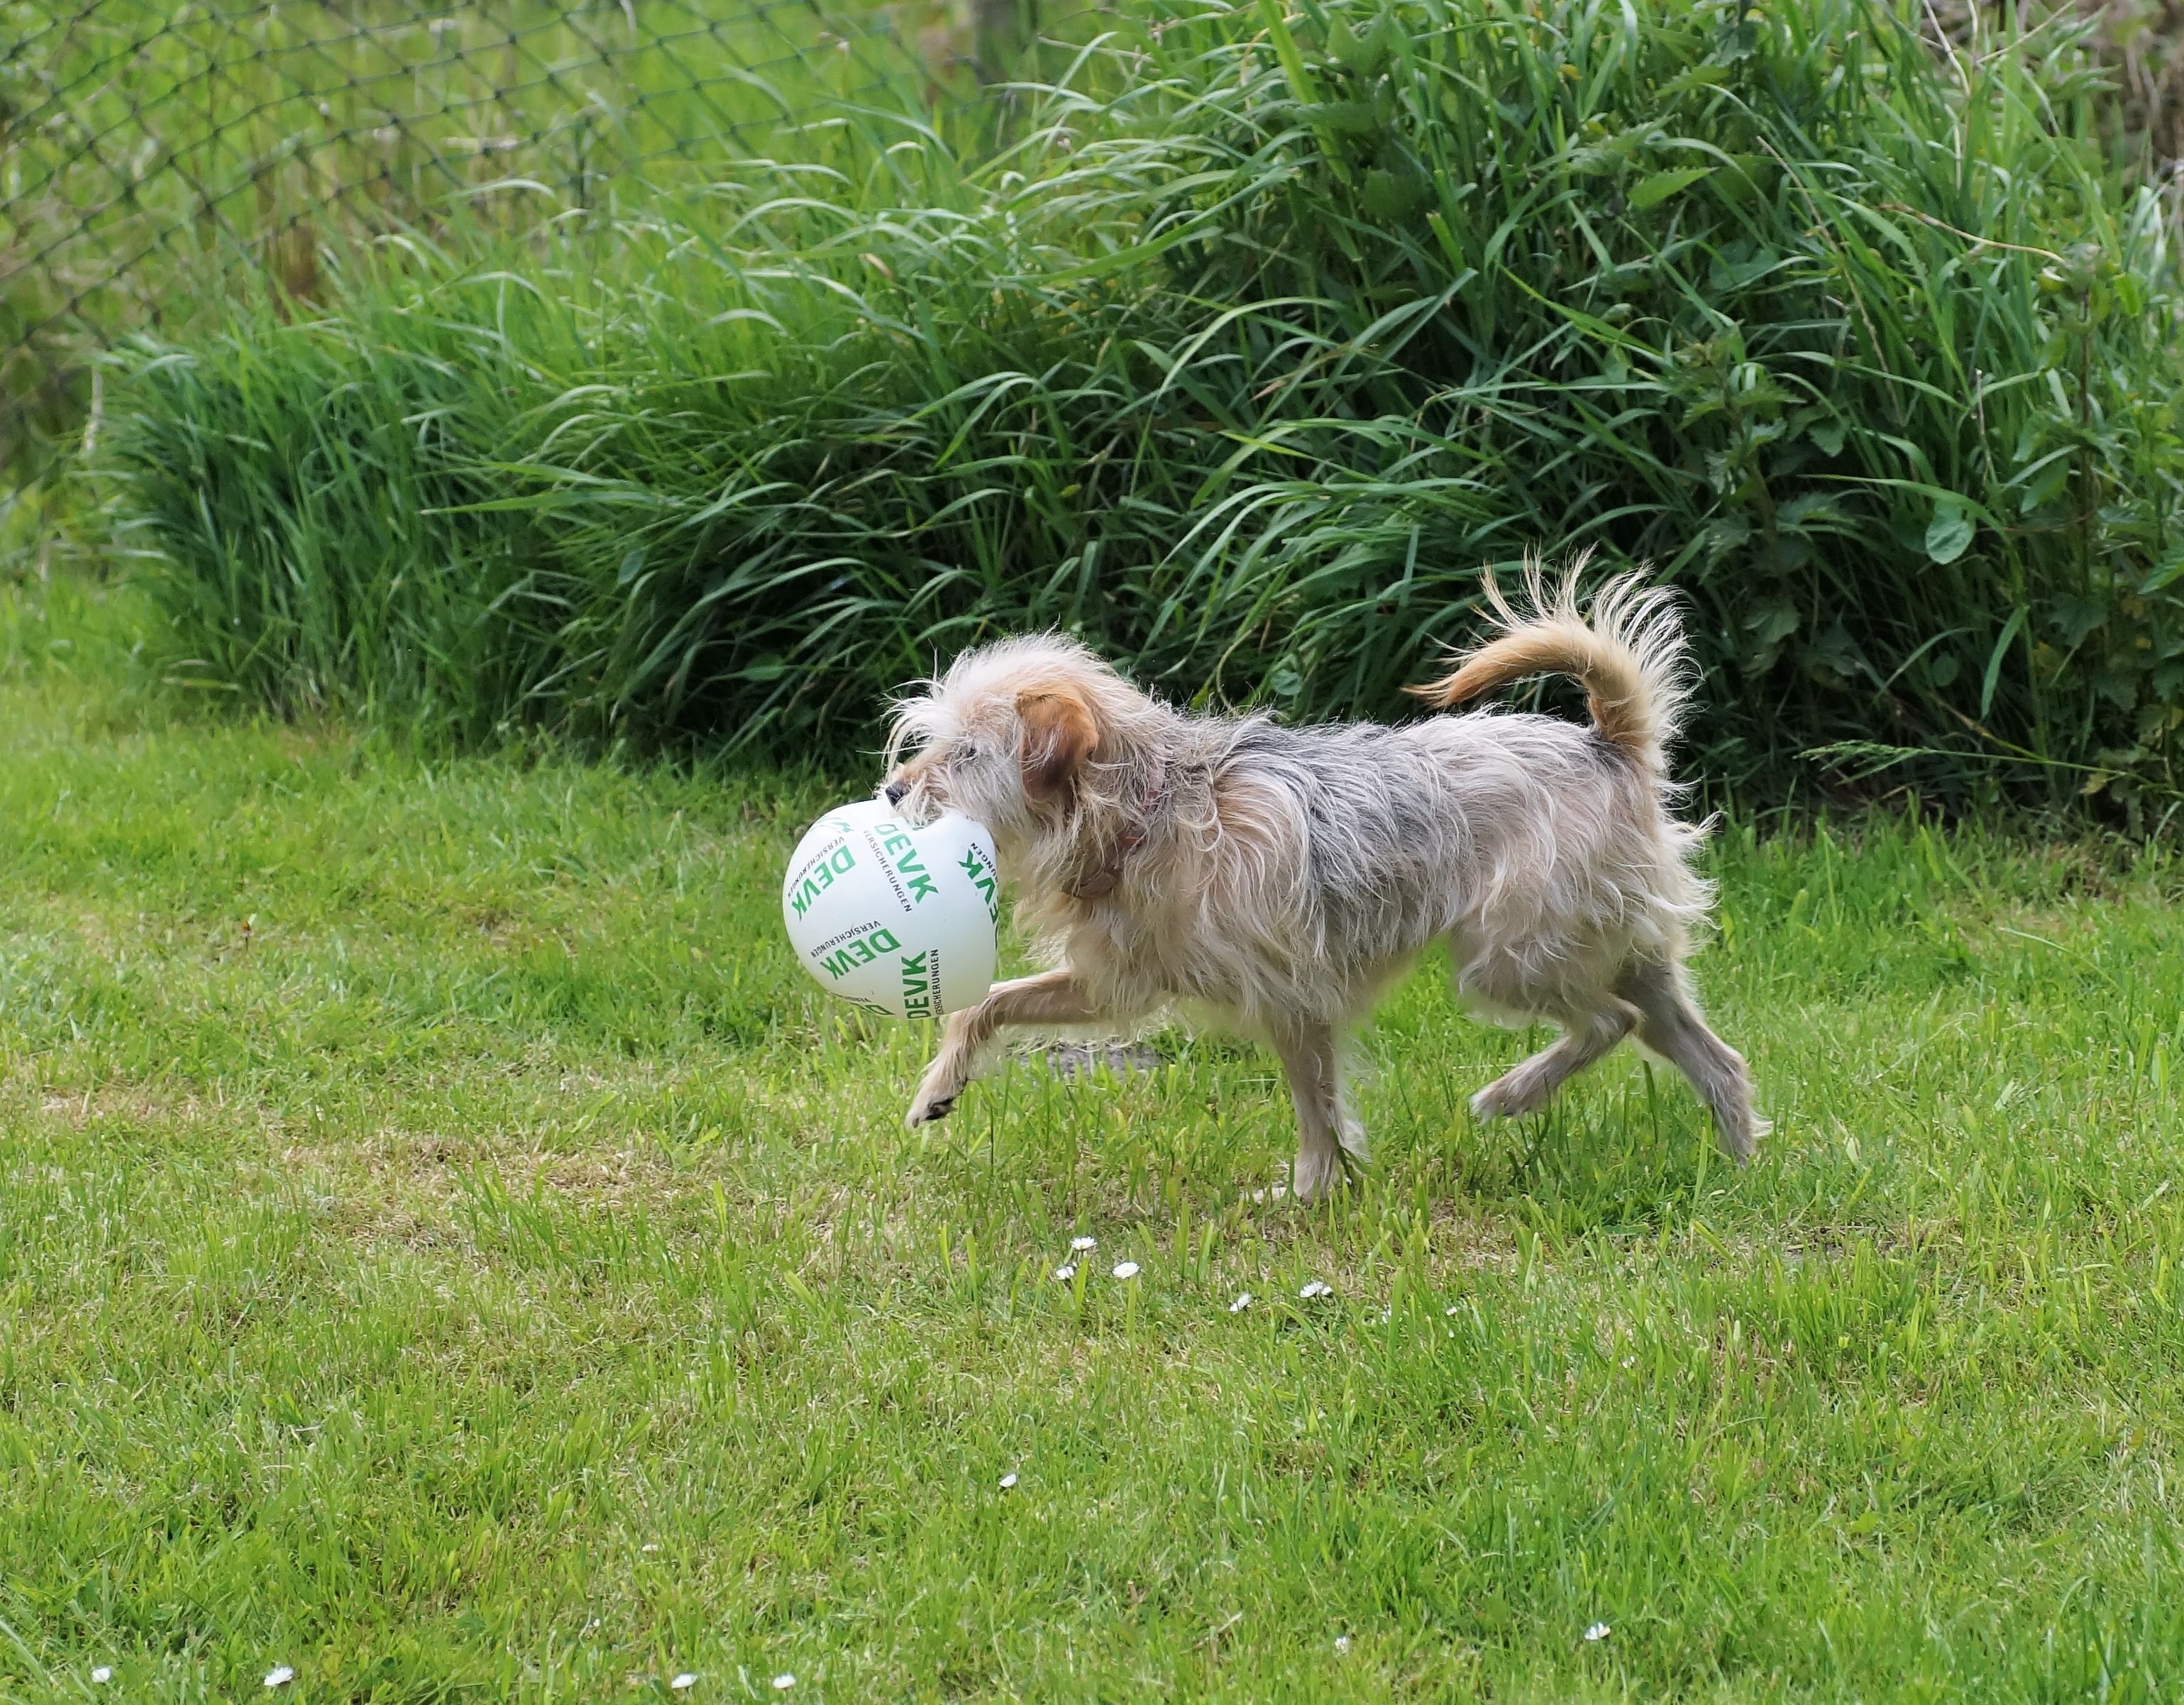
grass, lawn, play, puppy, dog, animal, brown, mammal, friendship, garden, fun, hybrid, ball, vertebrate, good, dog breed, sublime, pride, bitch, awakened, dog like mammal